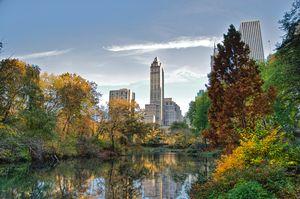
Central Park est un espace vert américain d'une superficie de 341 hectares, situé dans l'arrondissement de Manhattan à New York. Il est géré par la Central Park Conservancy qui dispose d'un budget annuel de 200 millions de dollars, et est entretenu au même titre que les autres espaces verts de la ville par le New York City Department of Parks and Recreation.